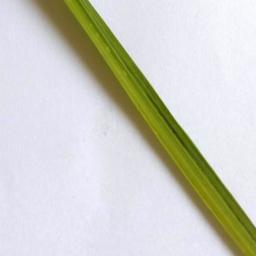
Label: Rice___Healthy